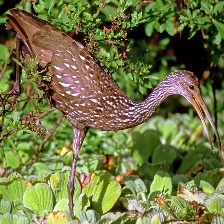
Species: LIMPKIN
Scientific name: ARAMUS GUARAUNA